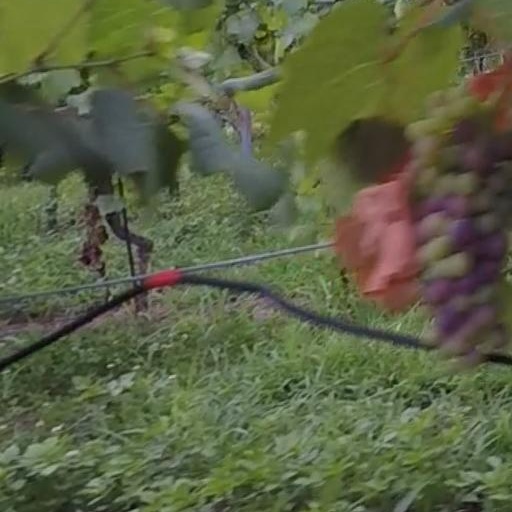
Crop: grape